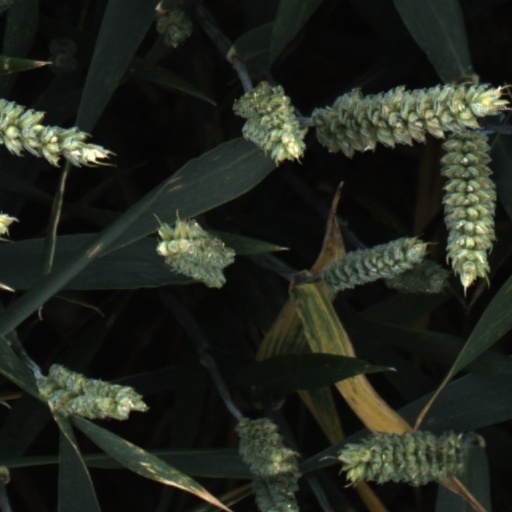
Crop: wheat